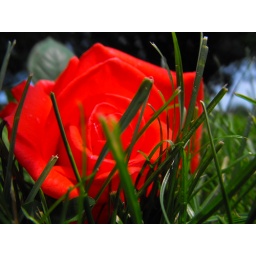
The roses around the house are growing and one of my favorites, the coral, came out with this beauty.